Love on Skis

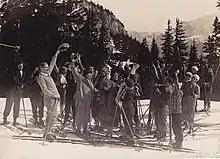

Love on Skis is a 1928 German silent comedy film directed by Rolf Randolf and starring Harry Liedtke, Rita Roberts and Georg Henrich. It was shot at the Bavaria Studios in Munich and on location in the Alps. The film's sets were designed by the art director Ludwig Reiber.